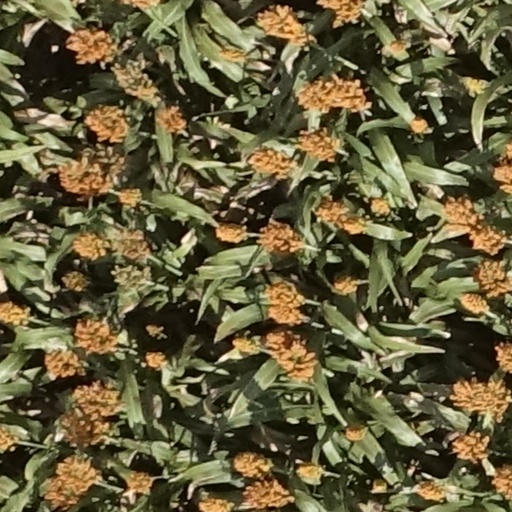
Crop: sorghum